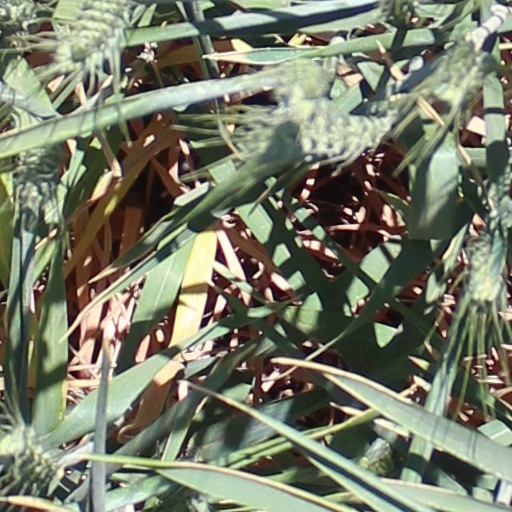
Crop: wheat